Liga Nacional de Básquetbol

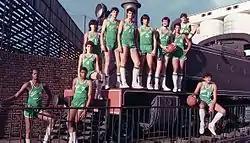
Ferro Carril Oeste, the first champion of the LNB

Ferro Carril Oeste was the first LNB champion after defeating Atenas de Córdoba in 3 games. The next season (1986), Ferro Carril Oeste won its second consecutive title, beating Olimpo de Bahía Blanca in 5 games (3-1 on aggregate). The "Verdolaga" played its third consecutive final series in 1987, but was finally defeated by Atenas, that won the first of 9 titles, being the most winning LNB team to date.